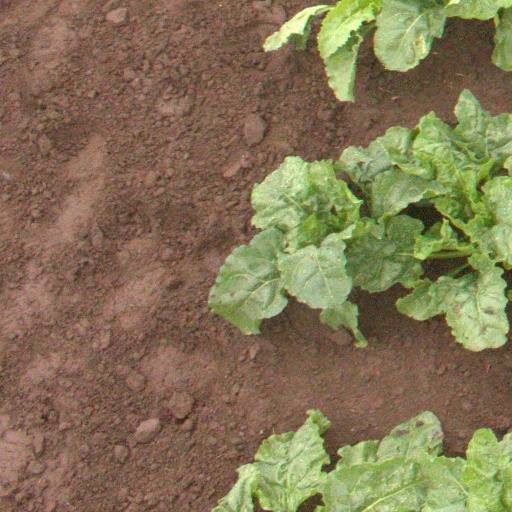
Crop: sugar beet